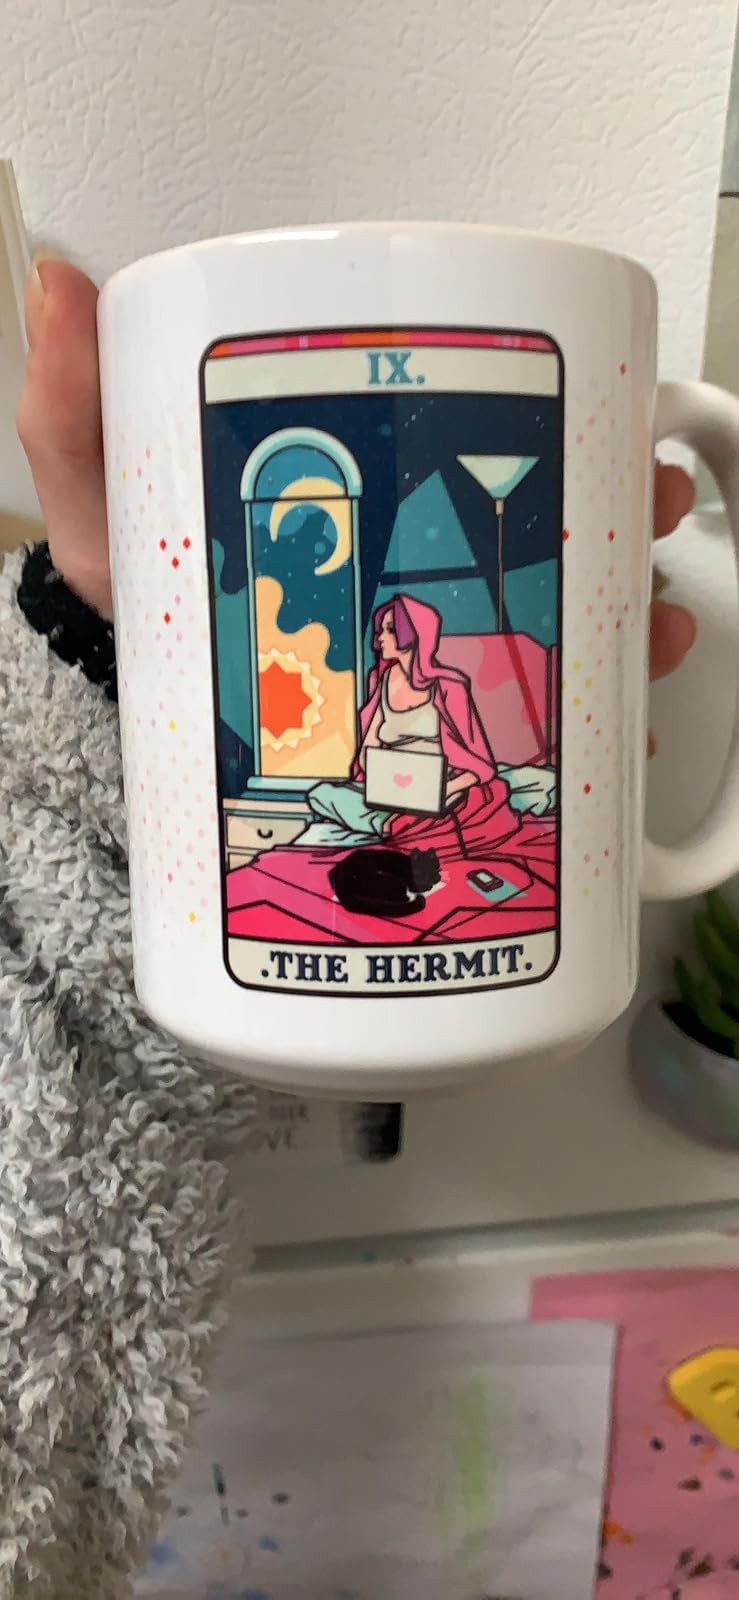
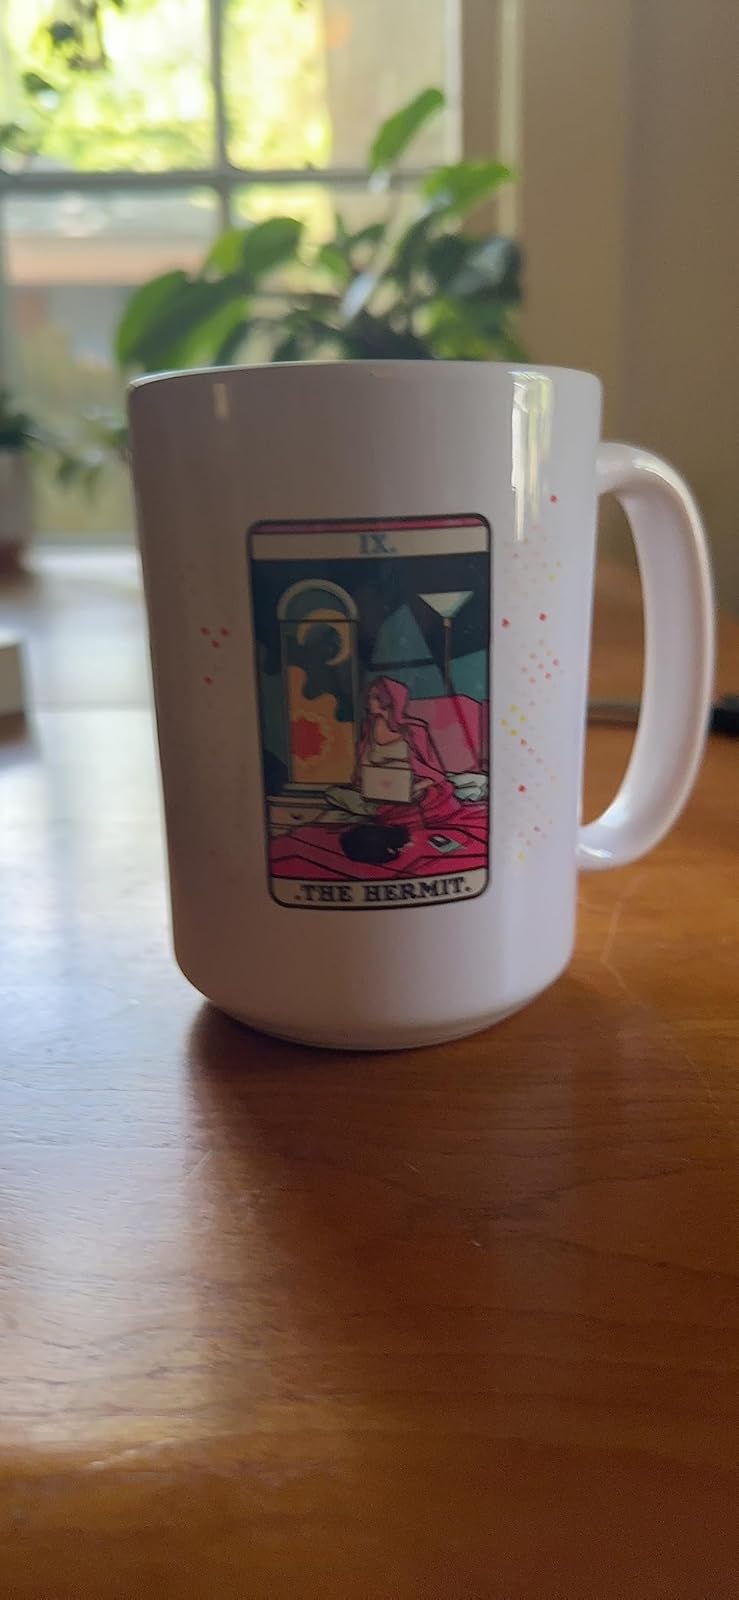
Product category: items_mug
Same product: yes